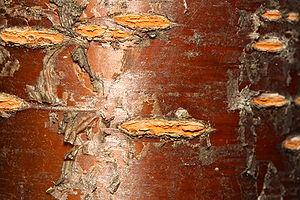
Le cerisier amer, Prunus emarginata, est un arbuste de la famille des Rosaceae. On le trouve en Amérique du Nord.